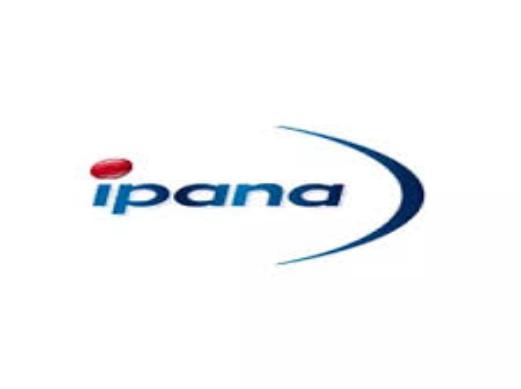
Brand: Ipana
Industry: Necessities